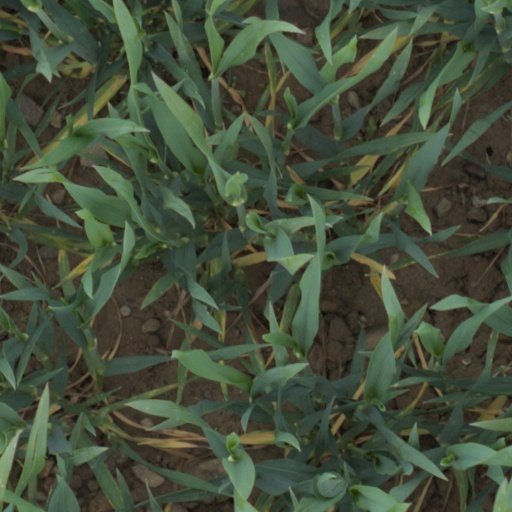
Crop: wheat